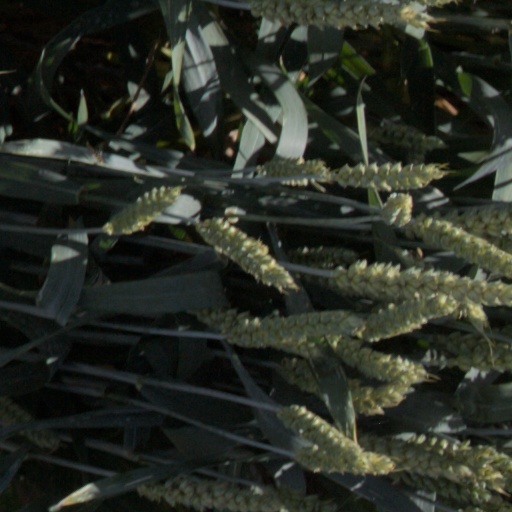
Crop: wheat